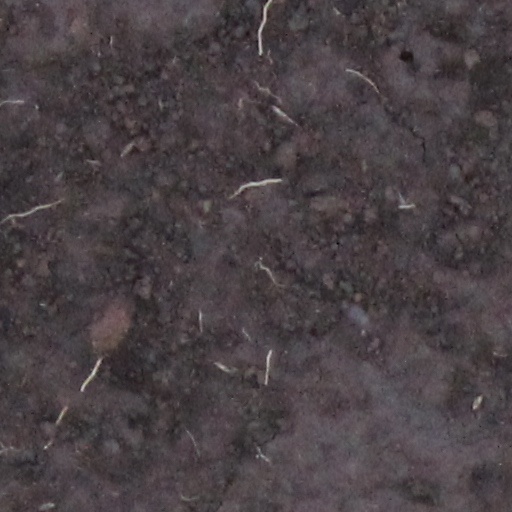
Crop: wheat